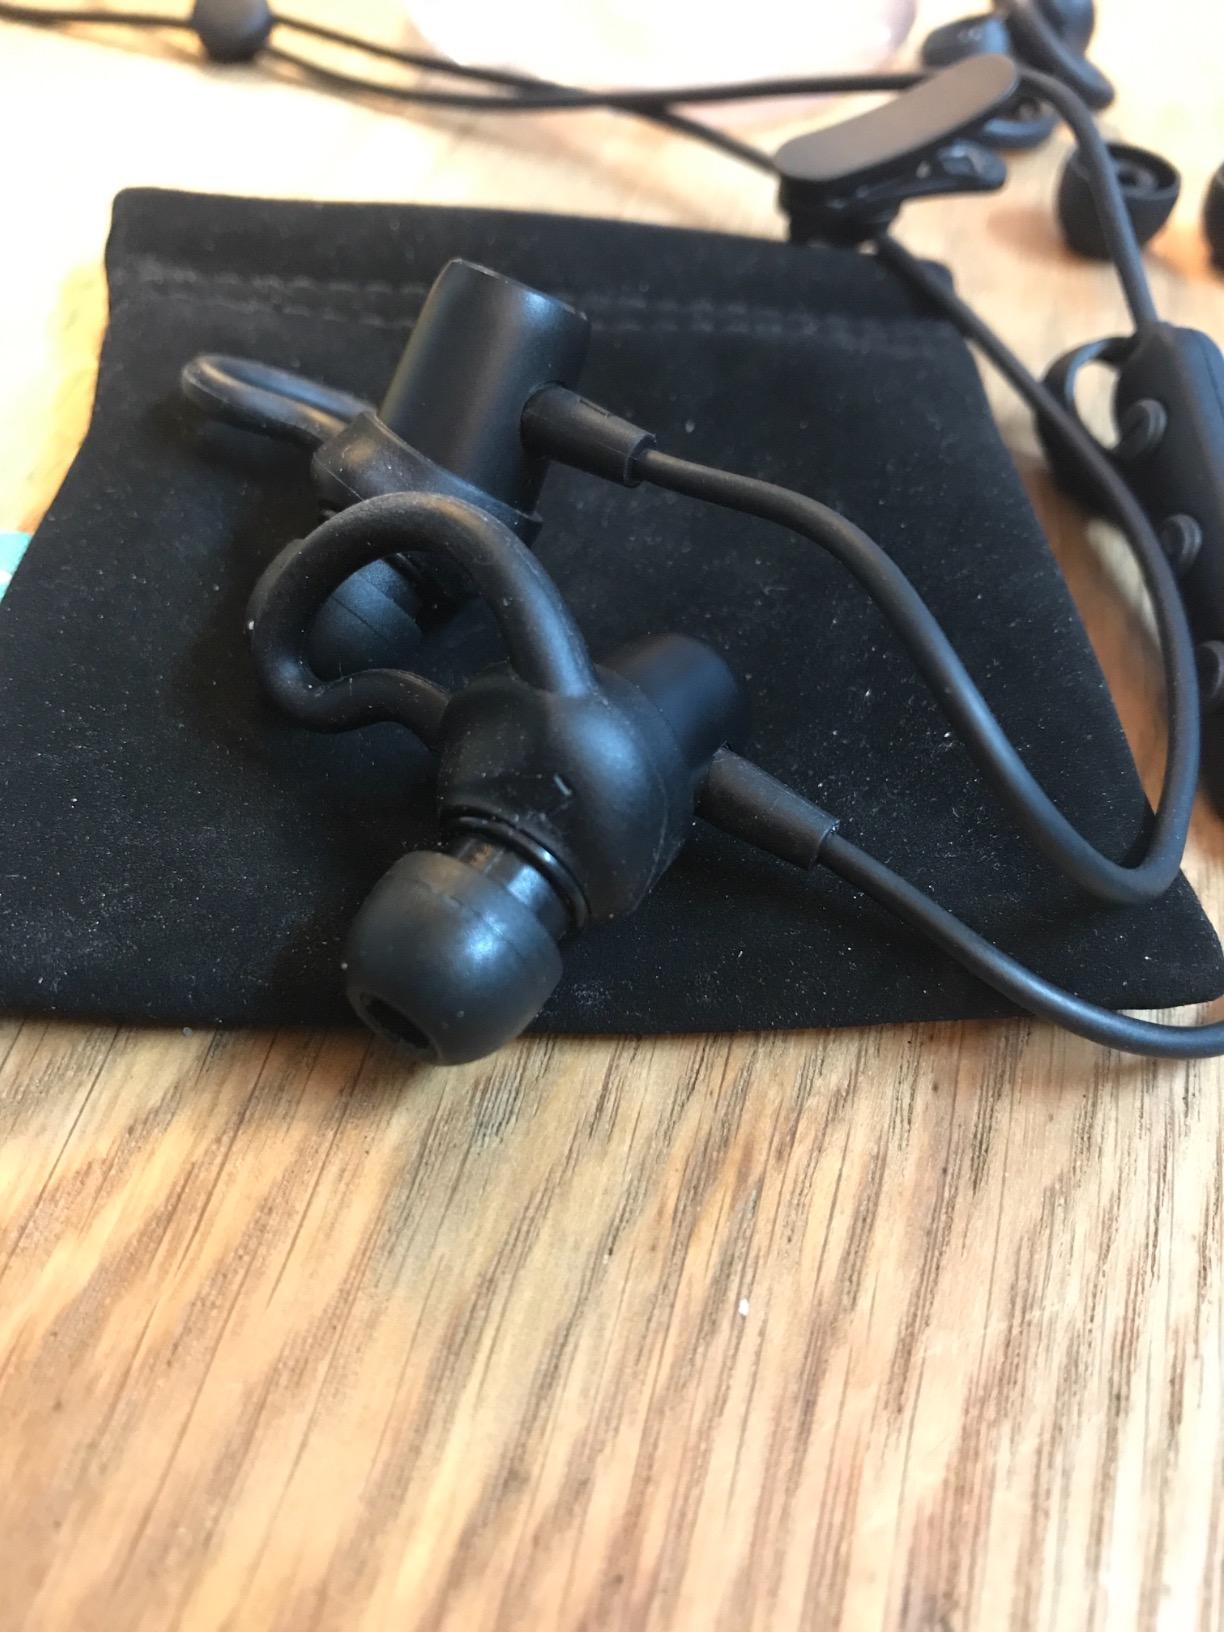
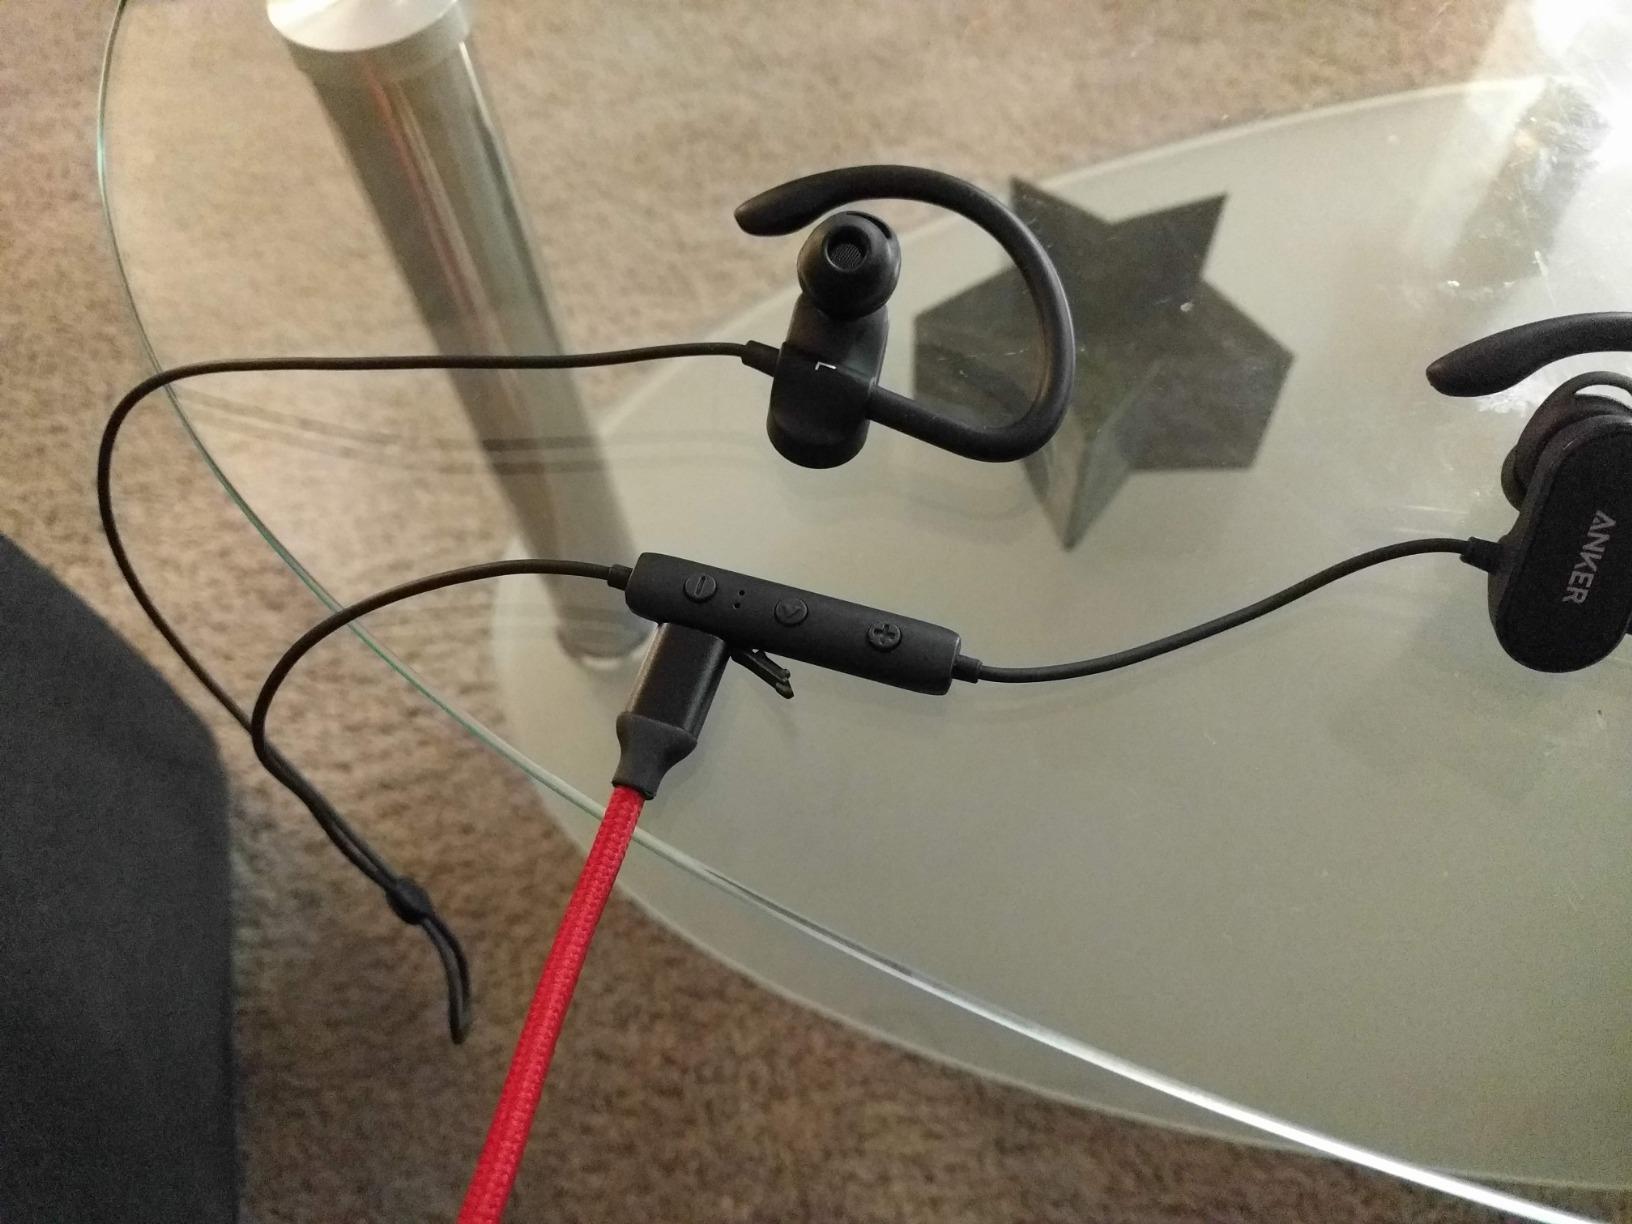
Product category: headphones
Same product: no